Chester Liverpool Road railway station

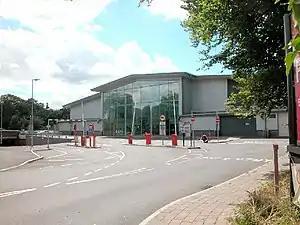
Site of the former Chester Liverpool Road station in 2005

Chester Liverpool Road was a station on the former Chester & Connah's Quay Railway between Chester Northgate and Hawarden Bridge. It was located at the junction of Liverpool Road and Brook Lane in Chester, Cheshire, England.